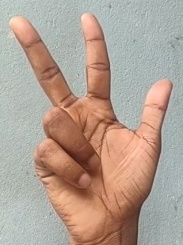
ASL sign: 3